Day Peckinpaugh

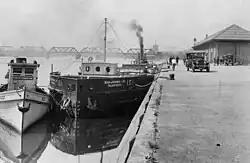
"Day Peckinpaugh" docked at Albany on her maiden voyage in 1921

Day Peckinpaugh is a historic canal motorship berthed at the Matton Shipyard on Peebles Island, Cohoes in Albany County, New York, United States.